2012 Barcelona Open Banc Sabadell

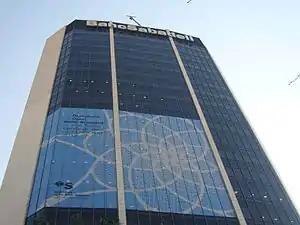

The following players received wildcards into the main draw: